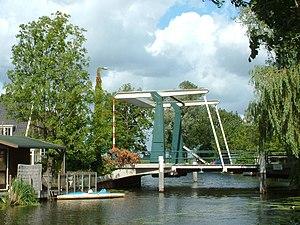
Ottoland est un village qui fait partie de la commune de Molenlanden dans la province néerlandaise de Hollande-Méridionale.